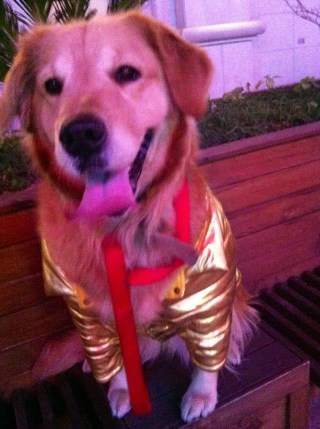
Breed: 5355-n000126-golden_retriever